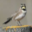
Label: bird